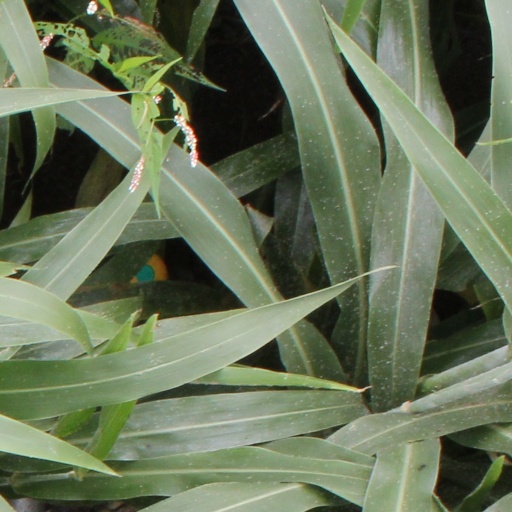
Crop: sorghum